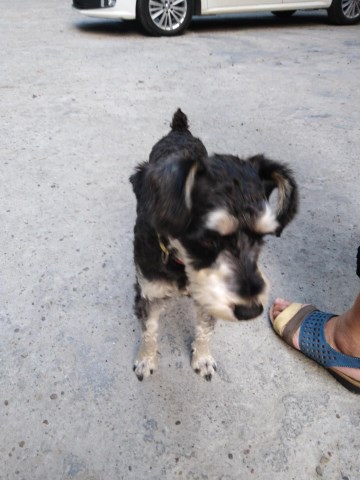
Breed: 2342-n000102-miniature_schnauzer